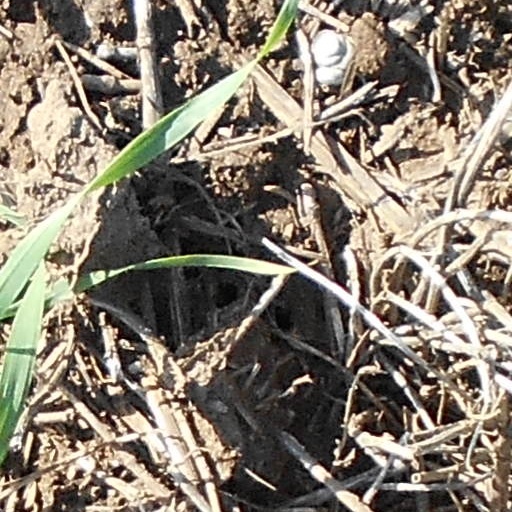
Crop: wheat